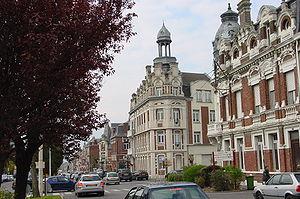
Cambrai est une commune française située dans le département du Nord, en région Hauts-de-France. Sous-préfecture du département, Cambrai est une ville moyenne qui compte 32 668 habitants au recensement de 2016 ; elle est au cœur de l'unité urbaine de Cambrai qui, avec 47 138 habitants, la place au 7ᵉ rang départemental. Son aire urbaine, plus étendue, rassemble 65 986 habitants en 2009. Avec Lille et les villes de l'ancien bassin minier du Nord-Pas-de-Calais, elle participe aussi à un ensemble métropolitain de près de 3,8 millions d'habitants, appelé « aire métropolitaine de Lille ».
Cet article présente les faits marquants de la ville de Cambrai, une commune du nord de la France.